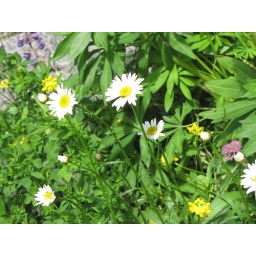
wild flower out by the stone wall